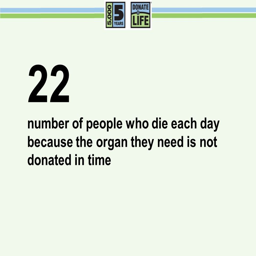
number of people who die each day because the organ they need is not donated in time